Christian Cage

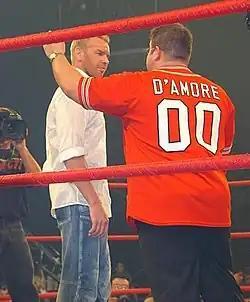
Christian with "Coach" Scott D'Amore during his debut at Genesis in November 2005

On January 19, 2003, Christian entered the Royal Rumble match at the Royal Rumble and was eliminated by Jericho. After a short absence, Christian returned on the April 7 episode of "Raw", self-proclaiming himself as the new "People's Champion" and began calling his fans "The Peeps" after receiving advice and endorsement from The Rock. On the May 5 episode of "Raw", Christian faced Goldberg, but the match ended in a no contest when 3-Minute Warning got involved which led to a rematch on the May 12 episode of "Raw", where Christian lost to Goldberg in a steel cage match. At Judgment Day on May 18, Christian went on to win a nine-man over-the-top-rope battle royal for his second Intercontinental Championship. Christian lost the Intercontinental Championship to Booker T on the July 7 episode of "Raw", but he regained it after Booker T was legitimately injured at a house show on August 10.